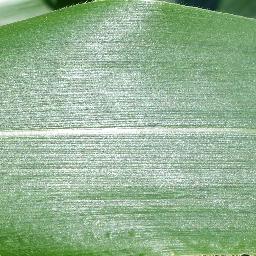
Label: Corn___healthy